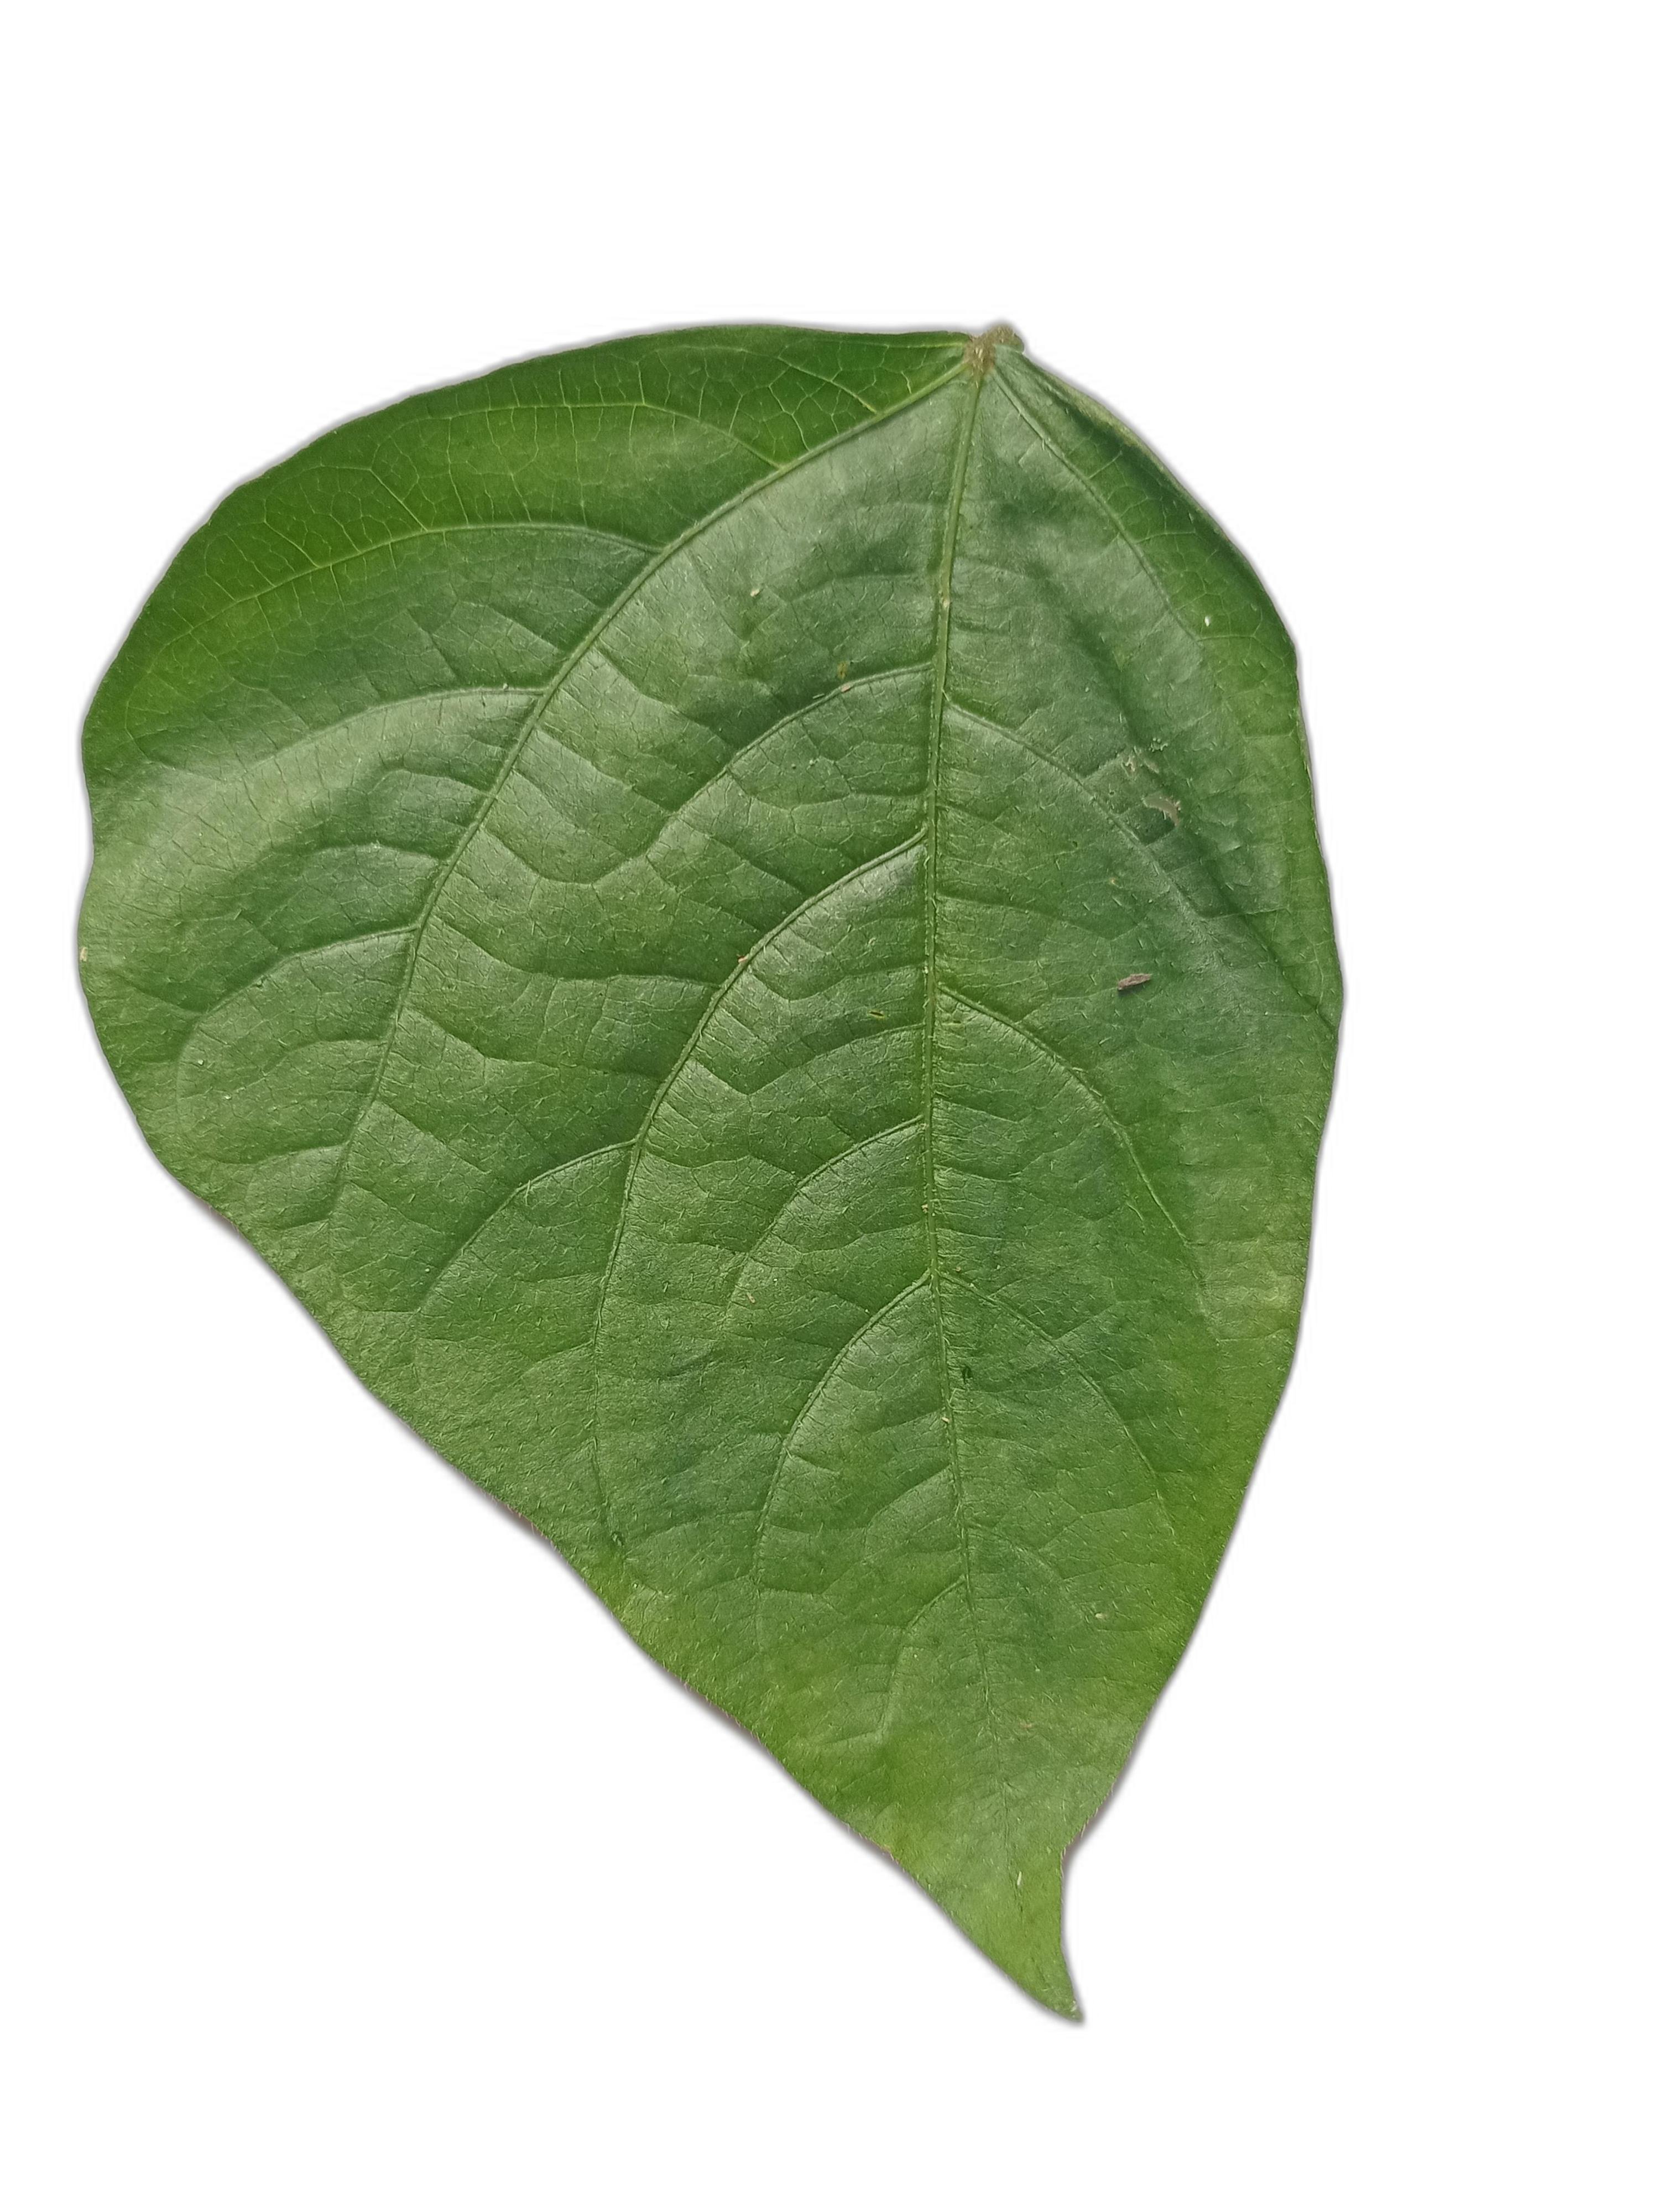
Label: Healthy